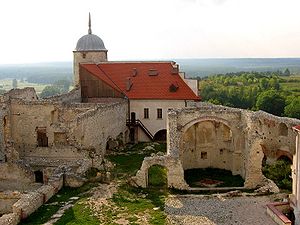
Janowiec
Janowiec er en landsby i Polen, i Województwo lubelskie ved Puławy. Janowiec ligger ved floden Weichsel.